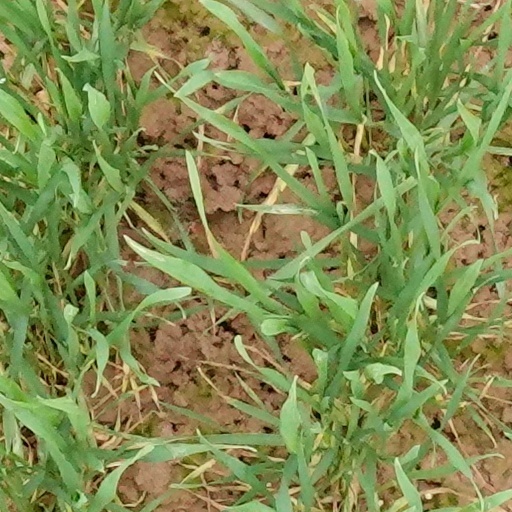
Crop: wheat